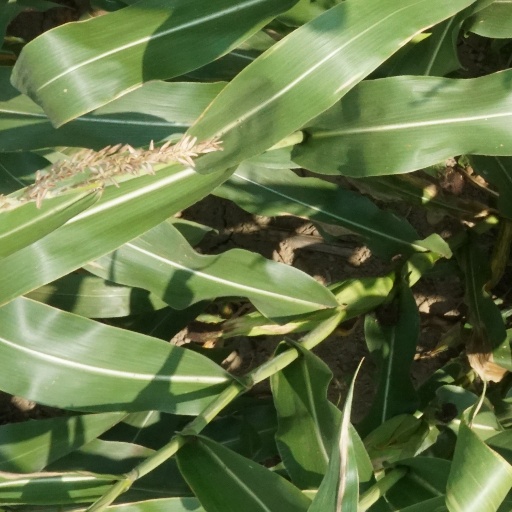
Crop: maize; corn